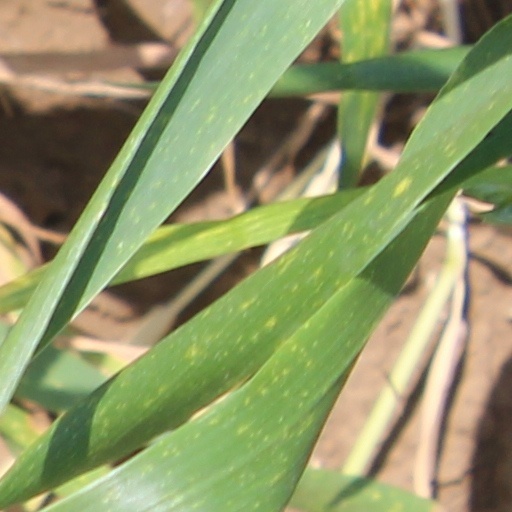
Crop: wheat